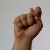
The image shows a hand gesture representing the letter 'T' in Indian Sign Language.